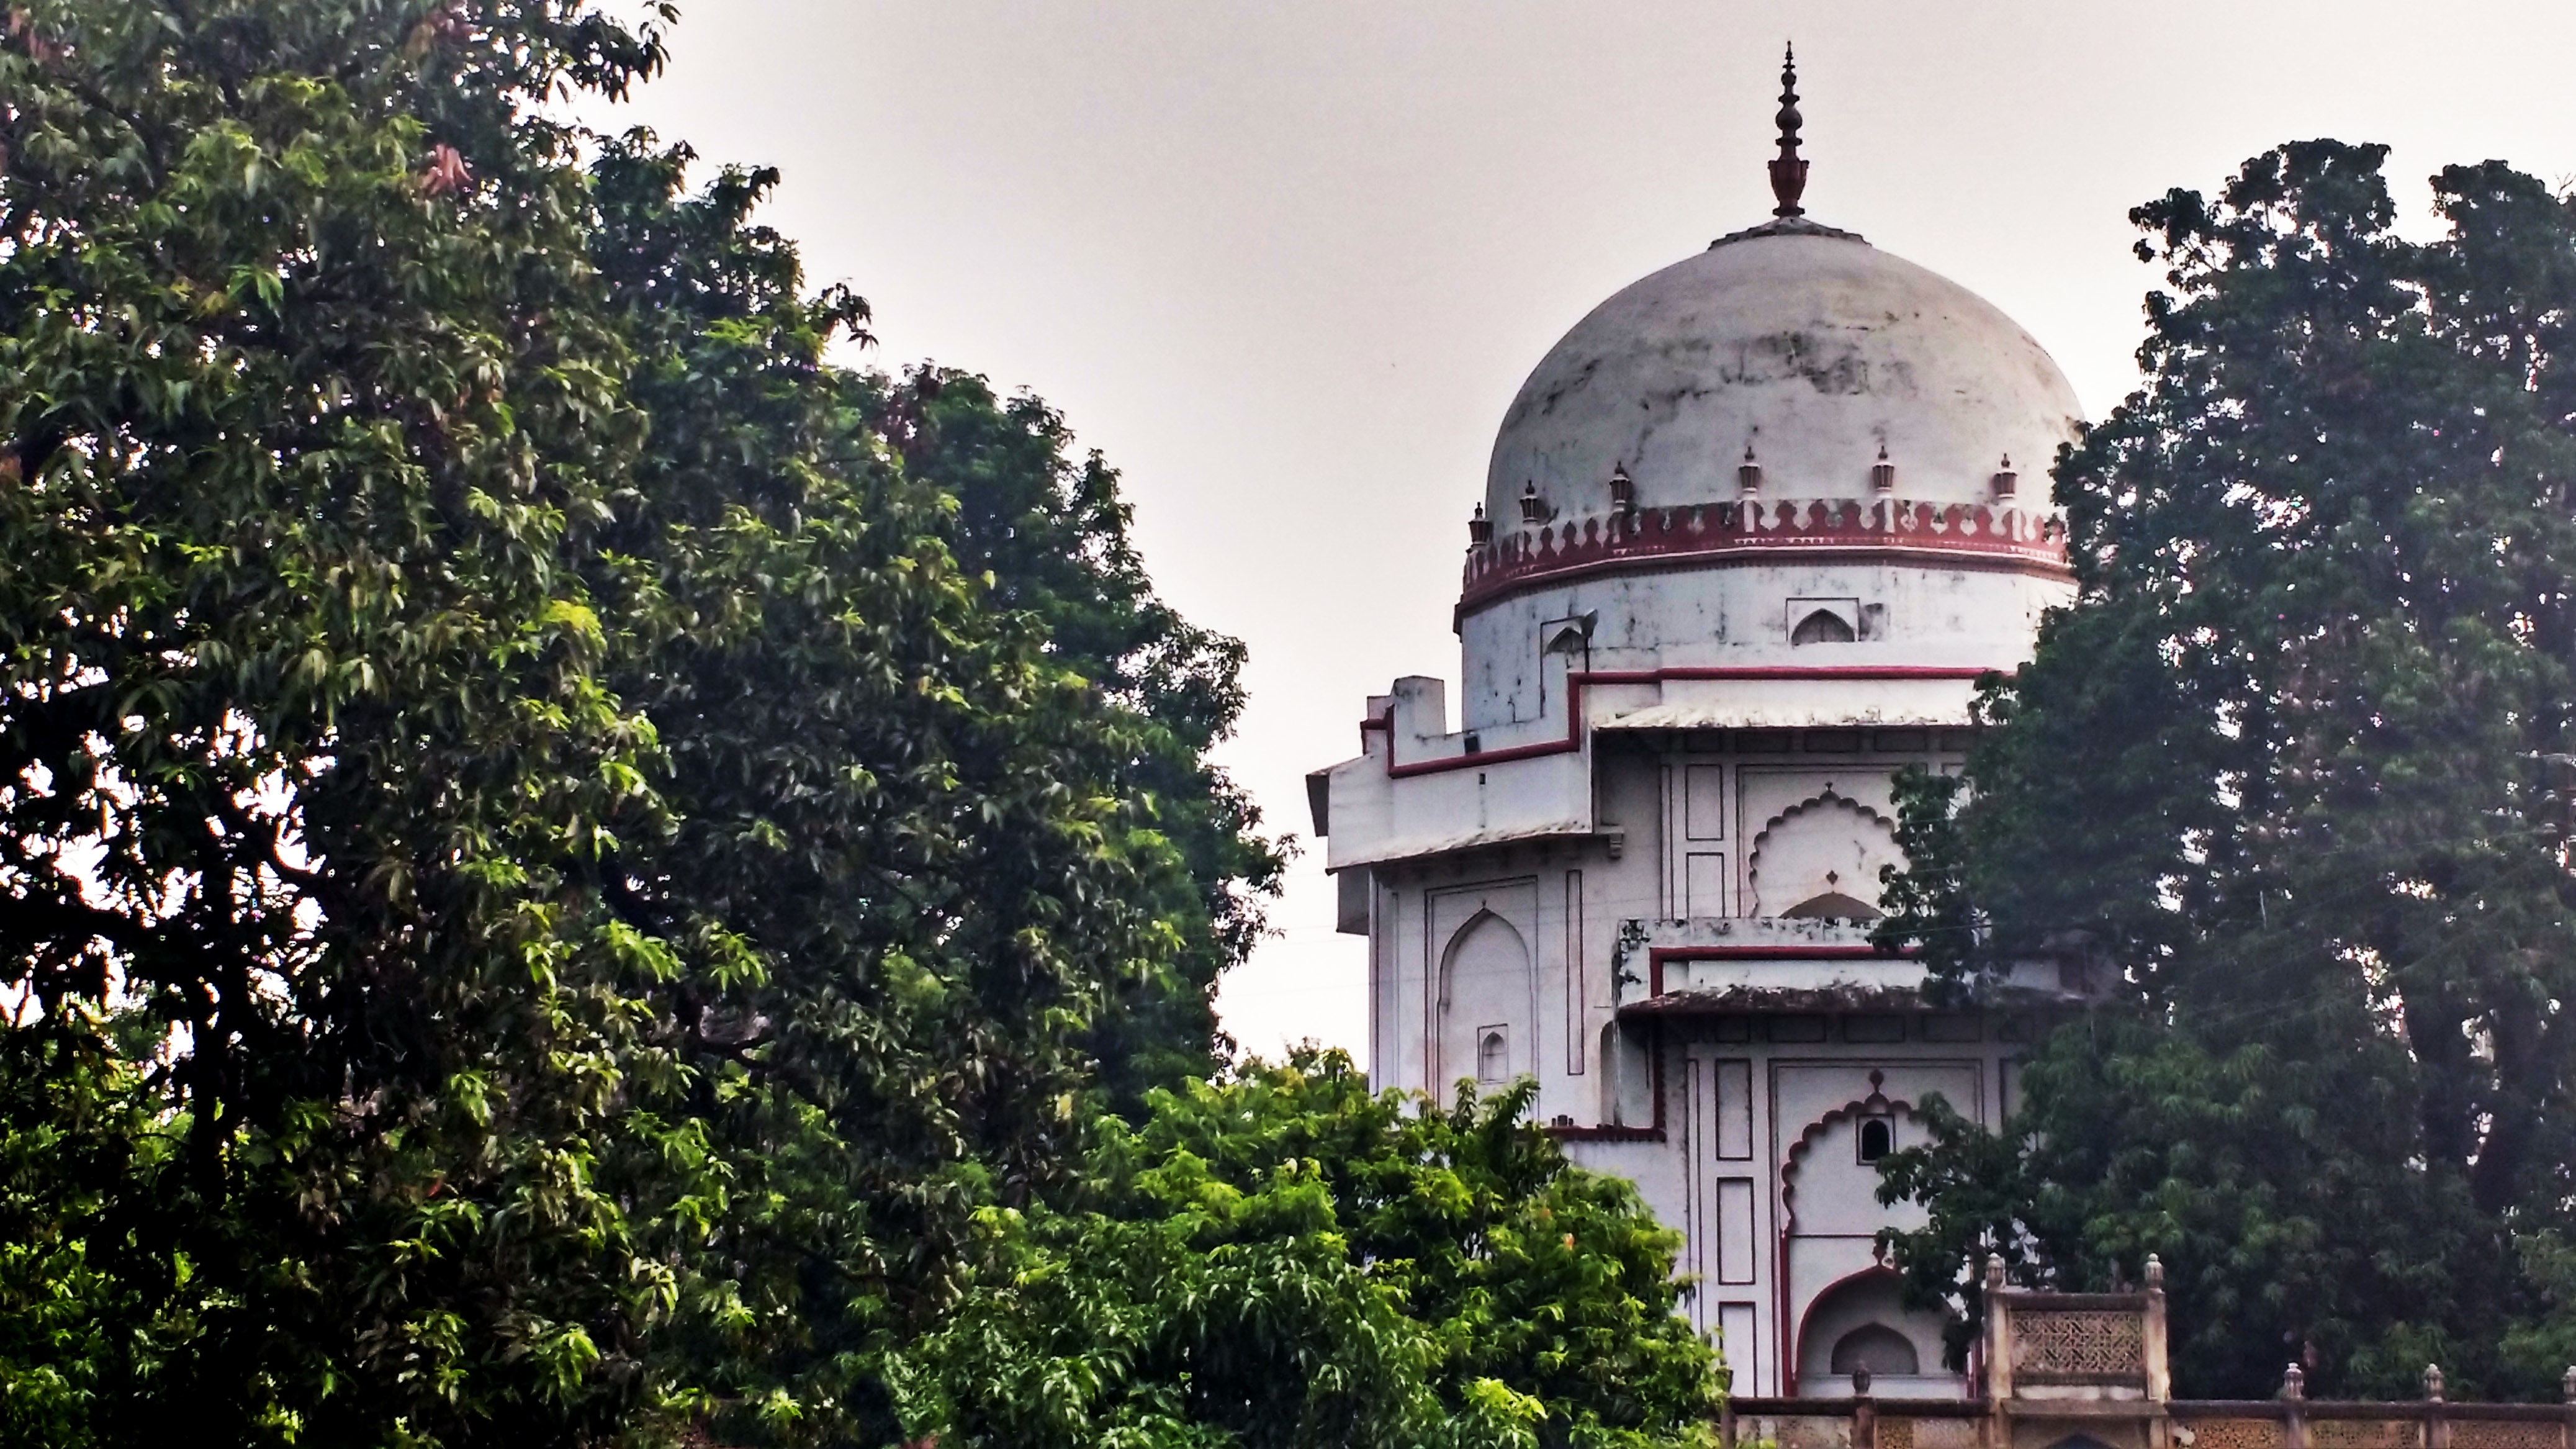
building, landmark, place of worship, monastery, shrine, dome